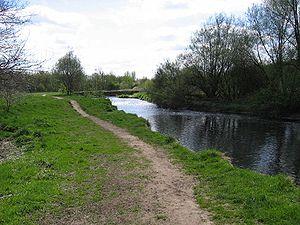
La rivière Tame est un cours d'eau traversant le comté du Grand Manchester, en Angleterre, et un affluent du fleuve la Mersey.